Big Brother (British TV series) series 10

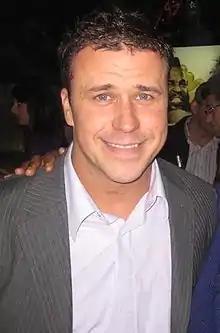
Craig Phillips, winner of the first series of "Big Brother", defended this edition of the programme from its critics.

In comparison with other contemporary reality television programmes and previous editions of "Big Brother", this series has received lower viewing figures and less press coverage. One Bookmaker reported the series had attracted the lowest amount of bets placed in a single day for any reality programme in the last decade. Four weeks before the programme began, former chat show presenter Michael Parkinson was critical of the programme; "I object to the exploitation of the underclass in shows like "Big Brother". It is the modern version of Bedlam, where you pay to see the poor benighted people making asses of themselves". Charlie Brooker of "The Guardian" said that the series contained forgettable participants and that the producers were alienating the viewers with confusing tasks that seemed to take place "every four minutes". Simmy Richman of "The Independent" wrote that the programme had become predictable after ten editions and that it had a "here-we-go-again feel". They also complained that the format had become clichéd and the housemates stereotypical, and they criticised the producers for enrolling participants who were using the programme as "a springboard to a "Heat" magazine cover and temporary free entry to dodgy nightclubs". Maggie Brown, writing in her book "A Licence to be Different — The Story of Channel 4", believed that the programme limited its broadcaster as the cost to produce the programme were not justified by the number of viewers it attracted. Mark Lawson, also writing in "The Guardian", suggested that the lack of viewers linked with a tired format and minimal press coverage, claiming that the newspapers had become preoccupied with stories such as the outbreak of swine flu, death of Michael Jackson and MPs' expenses scandal. Lawson also believed that the death of "Big Brother 2002" participant Jade Goody prior to the launch of "Big Brother 2009" contributed to the low viewing figures. Journalist James Donaghy branded the programme a "sorry atrocity" and celebrity gossip blogger Darryn Lyons said that the series had been "massively disappointing", pinpointing Isaac Stout's entrance as a "desperate stunt" to attract viewers. Despite returning to the House to participate in a task, former housemate Dean O'Loughlin has also been critical of this series, describing it as "way too superficial".